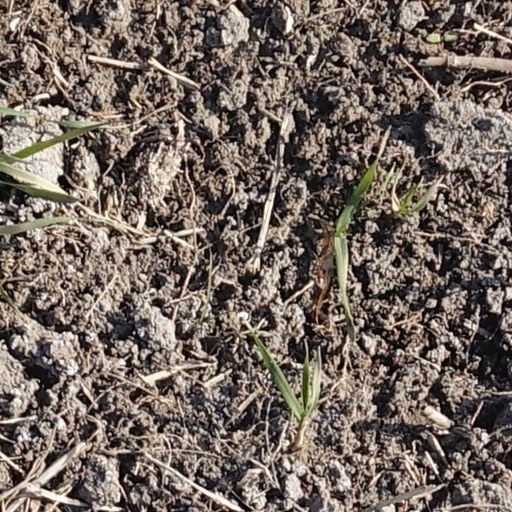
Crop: wheat